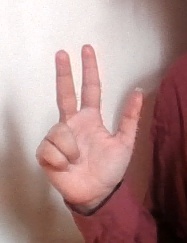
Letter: al